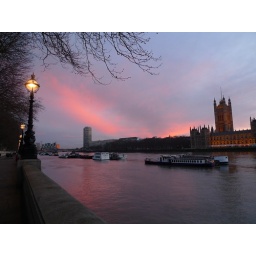
houses of parliament London with a beautiful pink sky at sunset reflected in the thames P1010308